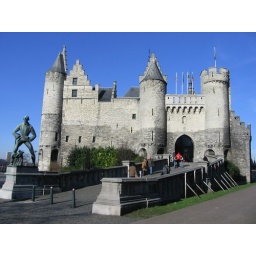
Antwerp. The oldest building in the city, a castle by the water